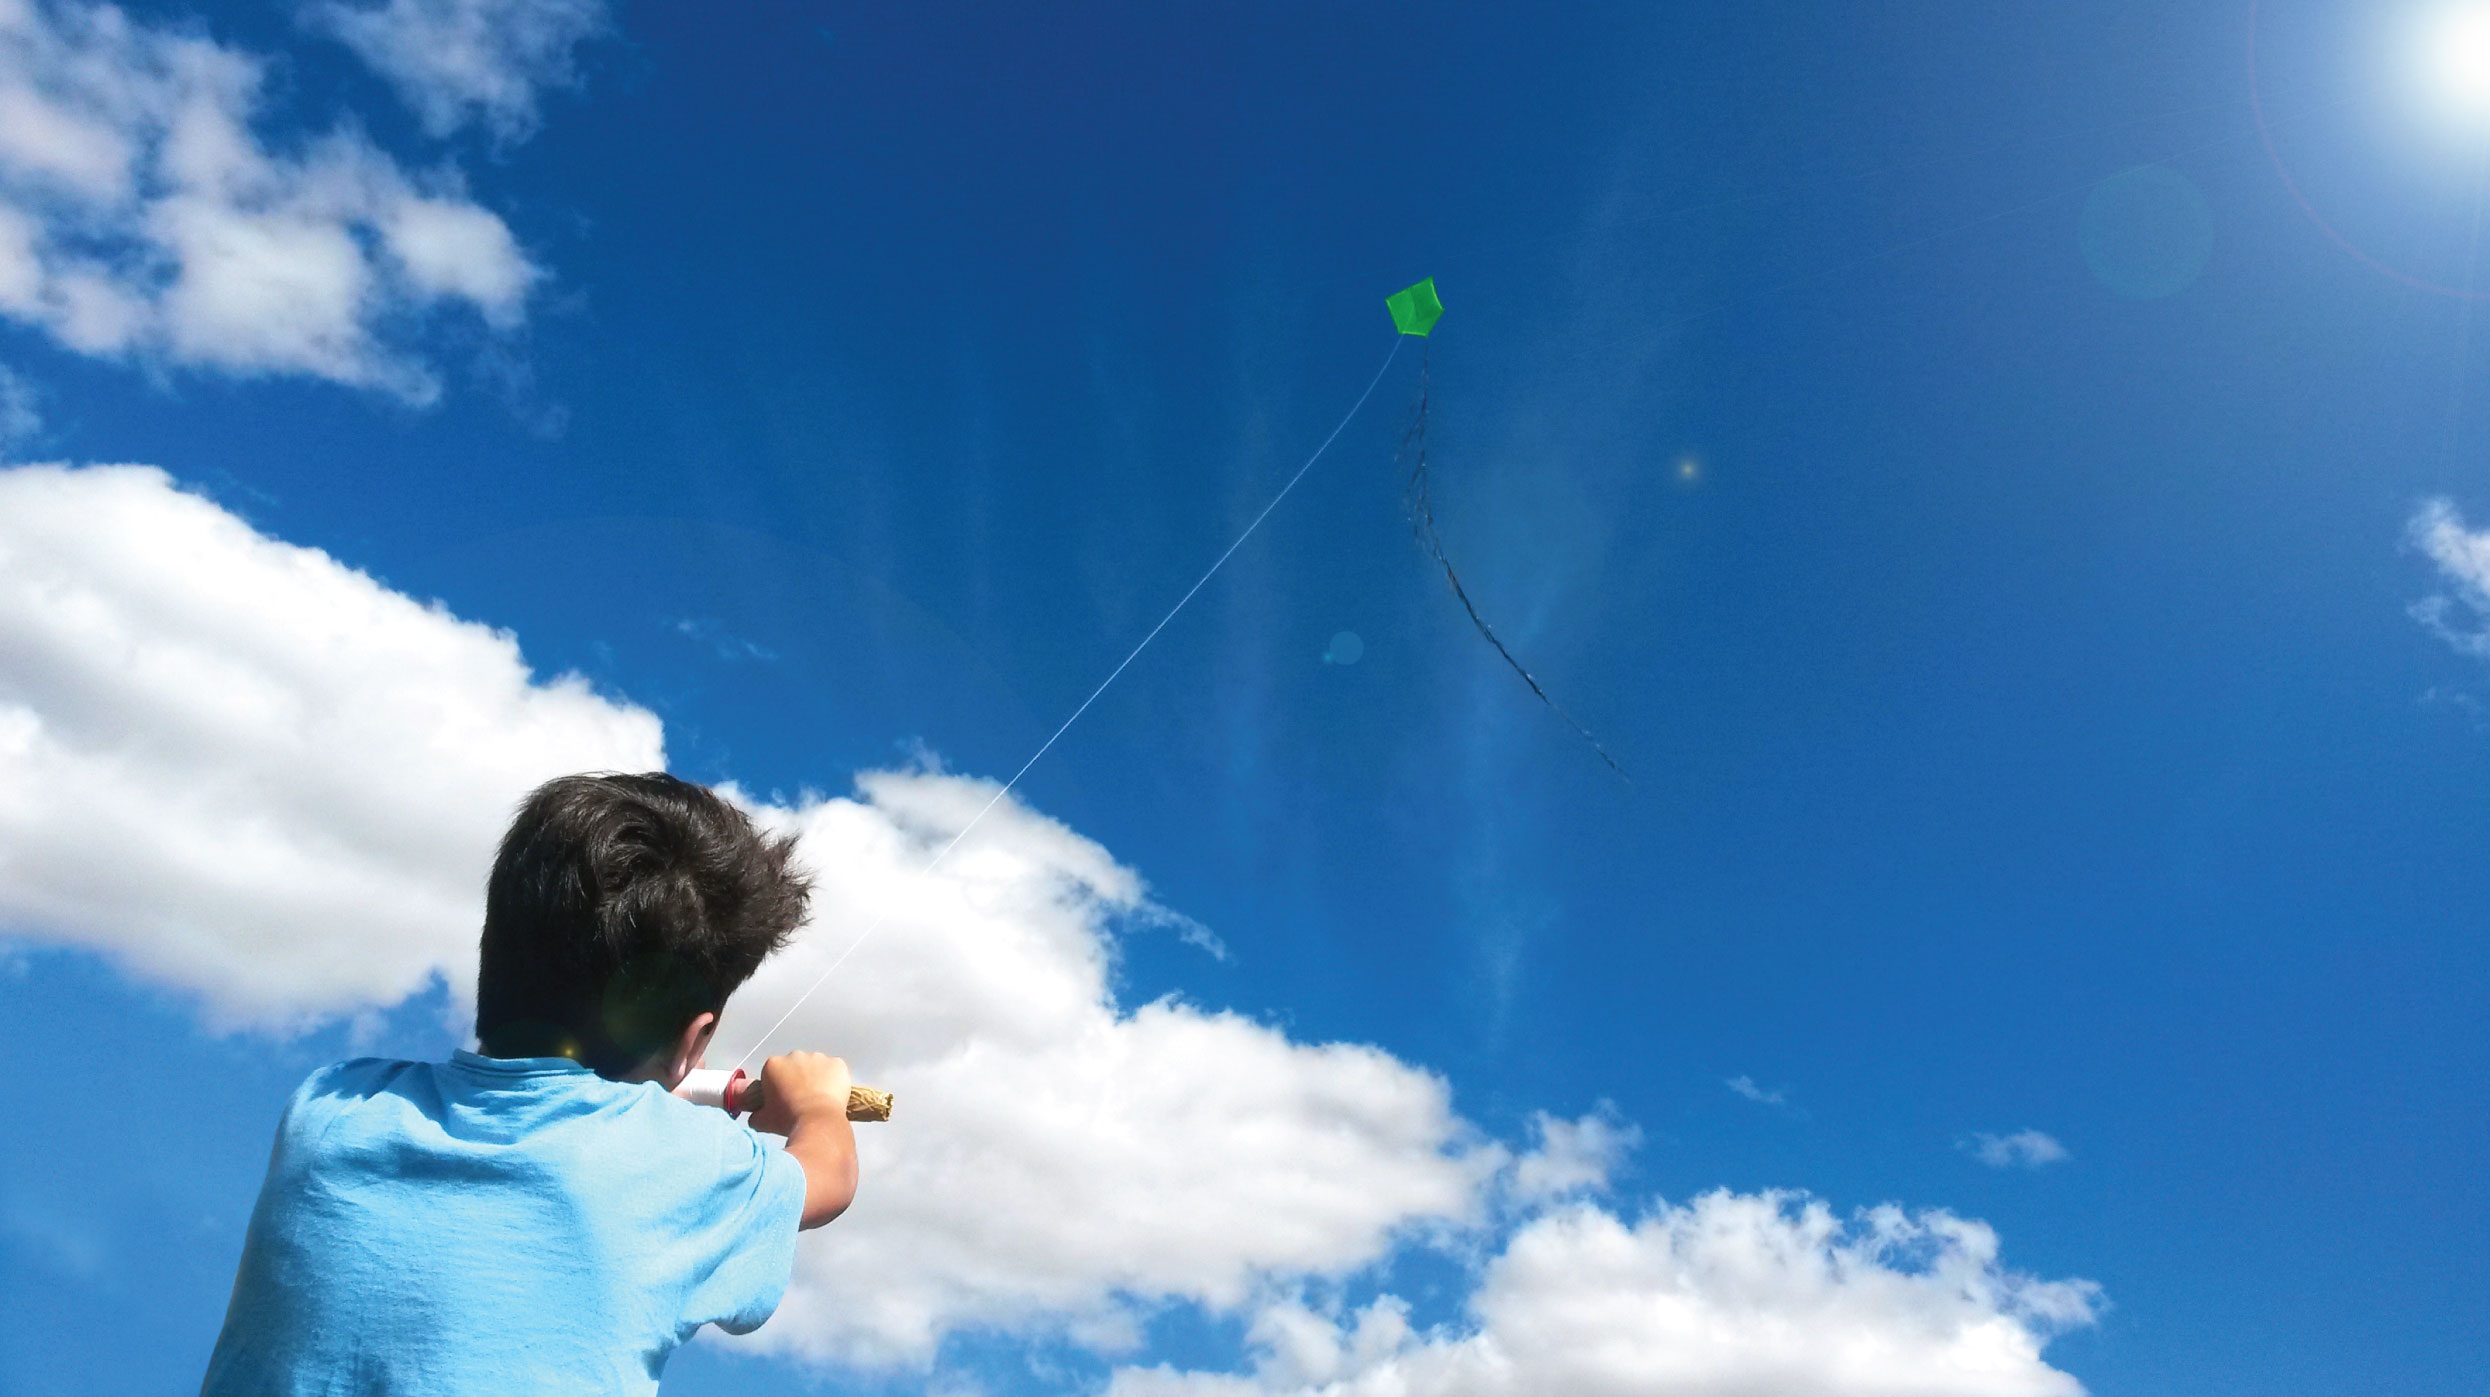
cloud, sky, sunlight, kid, kite, blue, sol, atmosphere of earth, computer wallpaper